Cherkasy

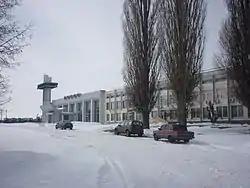
Cherkasy International Airport

From the beginning of the 19th century, the city was planned by William Heste, a Russian architect, civil engineer and town planner of Scottish descent. His plan for the city involved building square blocks with straight streets. After the second division of Poland in 1793, Cherkasy became part of the Russian Empire. From 1797 it was a town of the Kyiv Governorate. In the second half of the 19th century the city experienced great economic growth. The construction of a railroad through the city resulted in many new industrial enterprises. Sugar, tobacco, metalwork, mechanical engineering and trade industries were at peak development at that time.